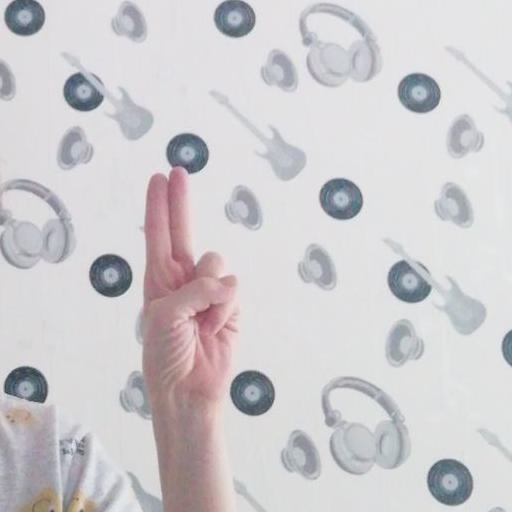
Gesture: two_up